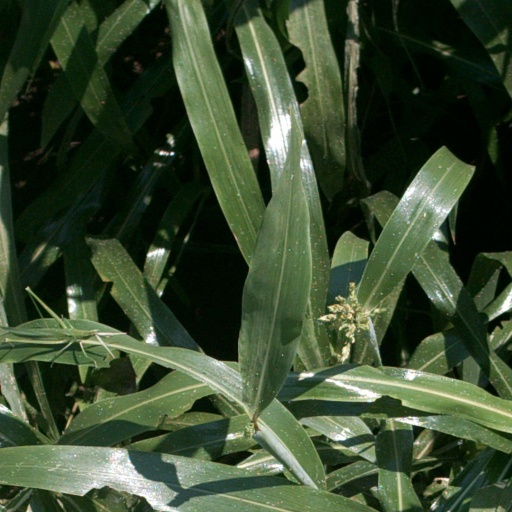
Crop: sorghum